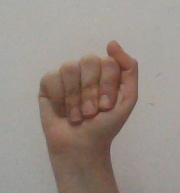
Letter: saad